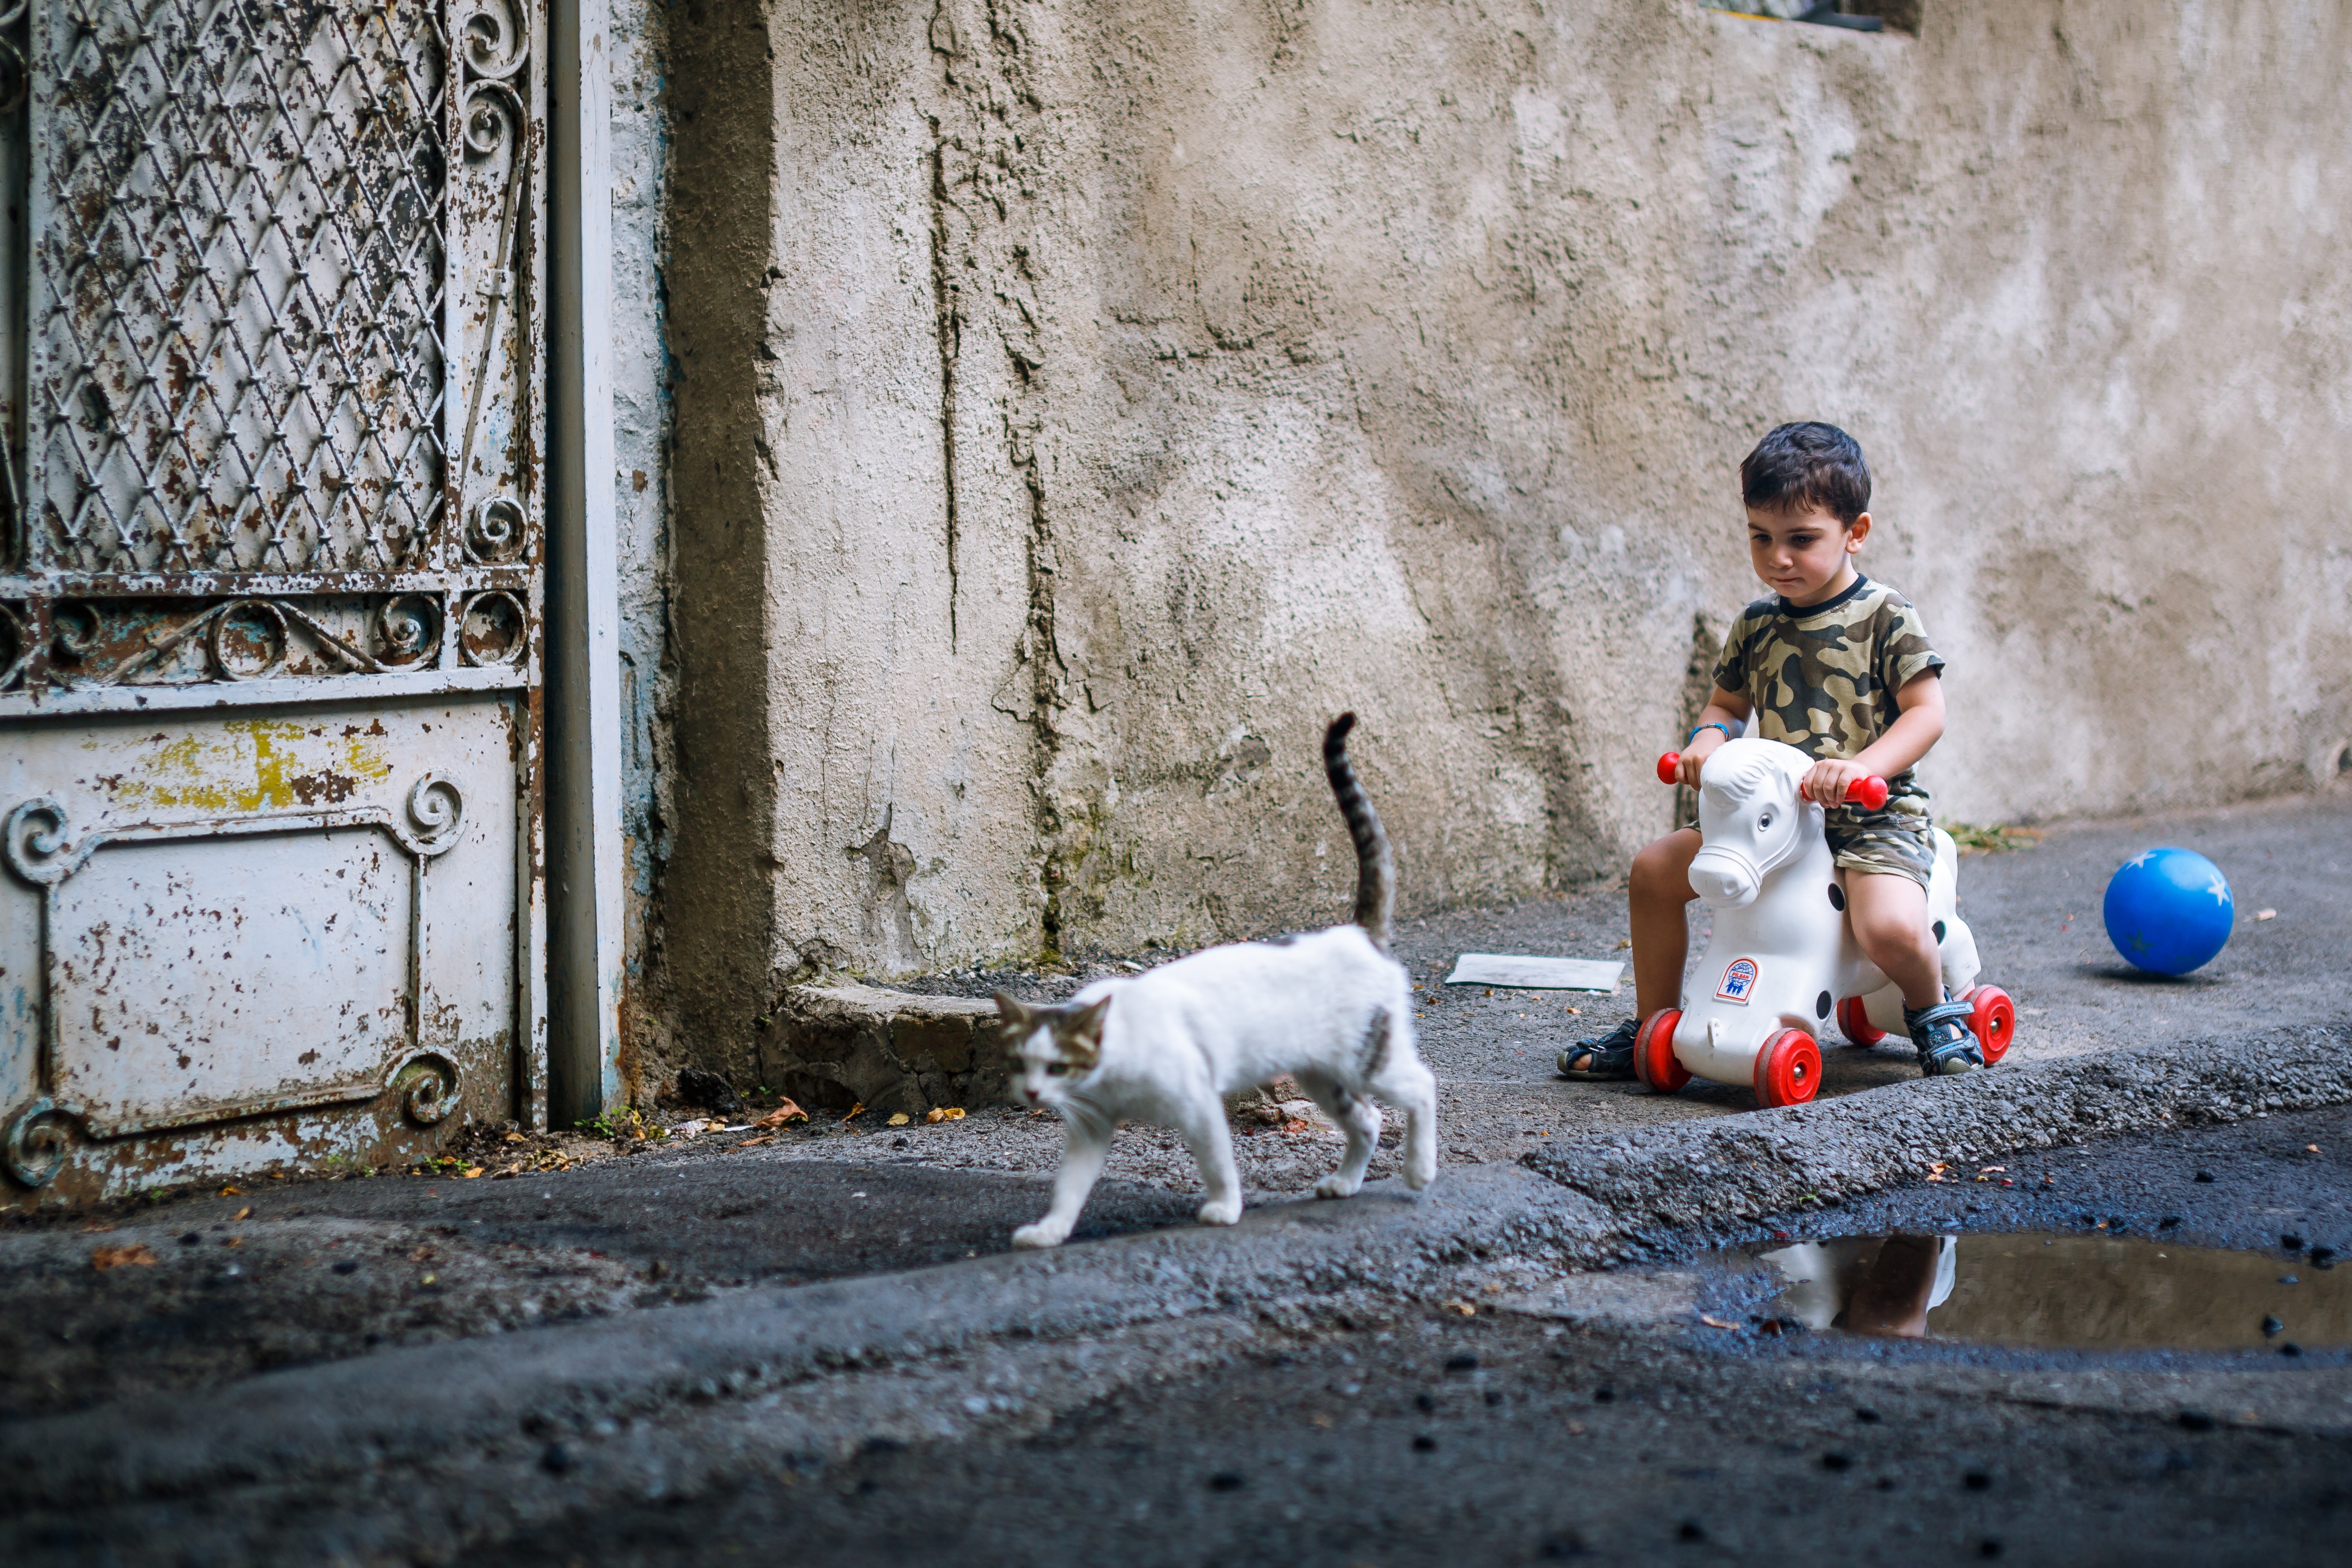
snow, winter, street, play, boy, kid, cat, horse, child, ride, kitty, temple, photograph, humanities